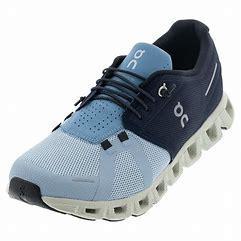
Brand: ON
Model: Cloud 5